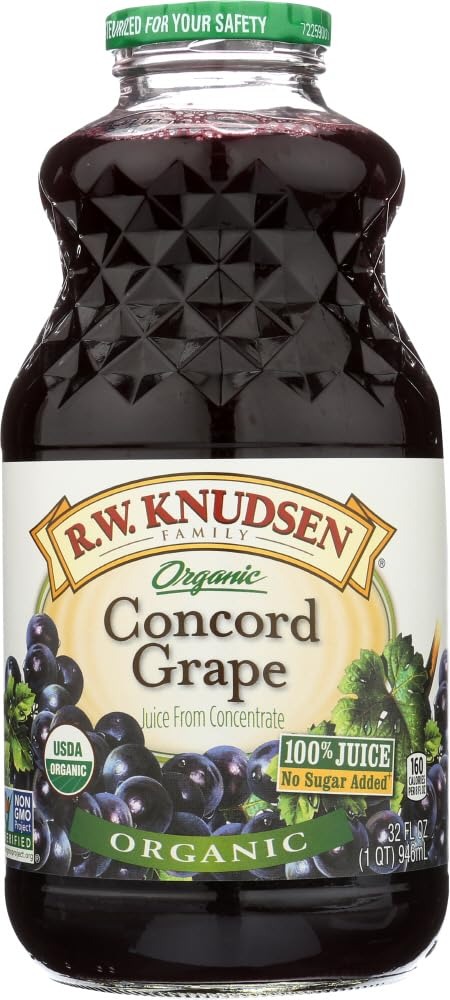
Item Name: (NOT A CASE) Organic Concord Grape Juice
Value: 1.0
Unit: Count

Price: 6.98